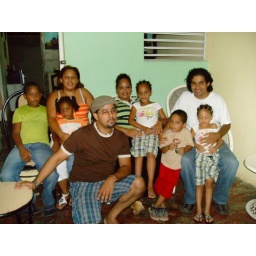
at last I met Carlos (on the right, white t-shirt) and his family... Alex is in the brown shirt in the front